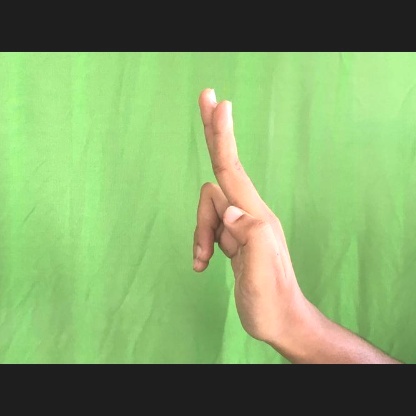
Mudra: Ardhapathaka